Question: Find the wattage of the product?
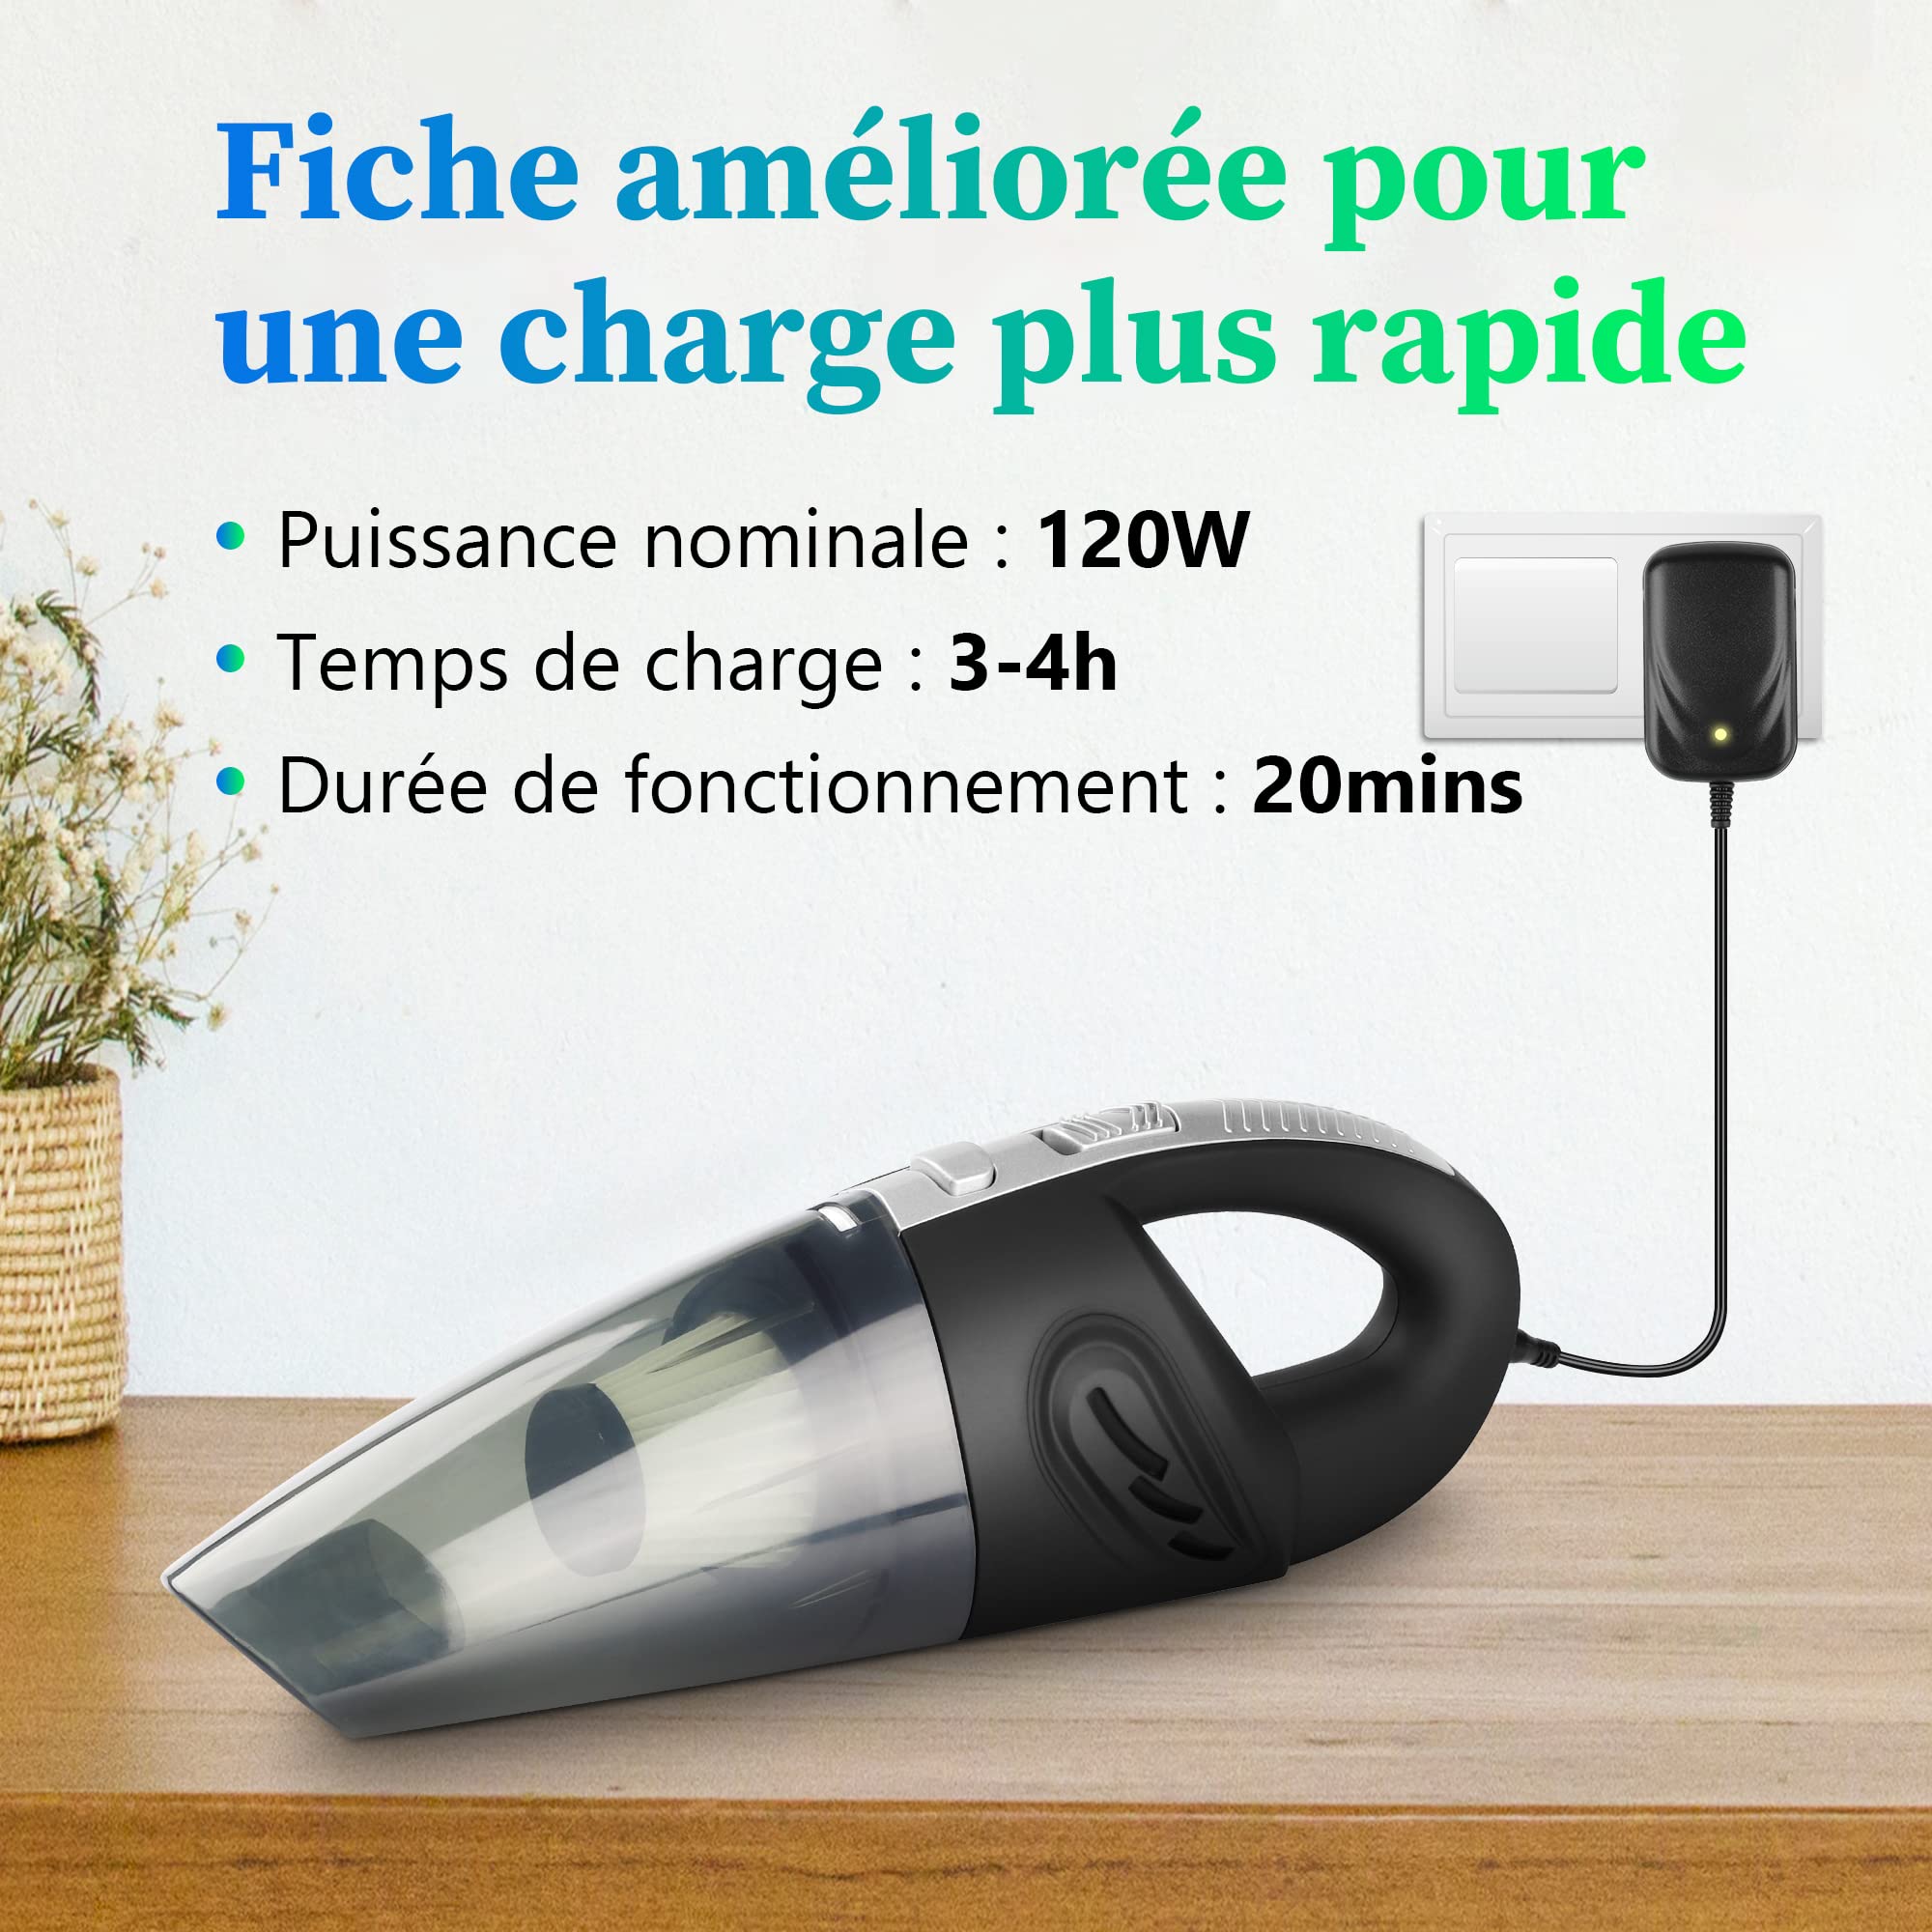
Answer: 120.0 watt